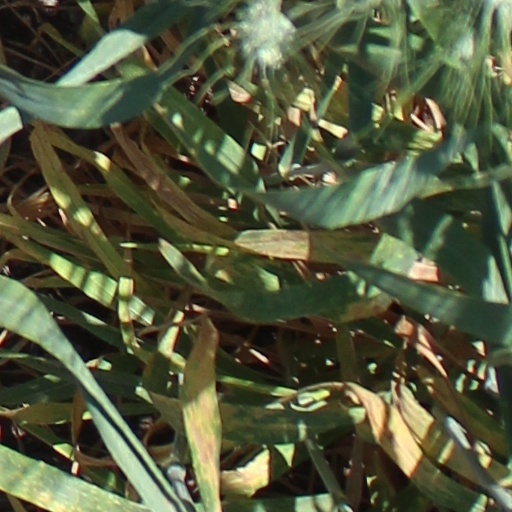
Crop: wheat